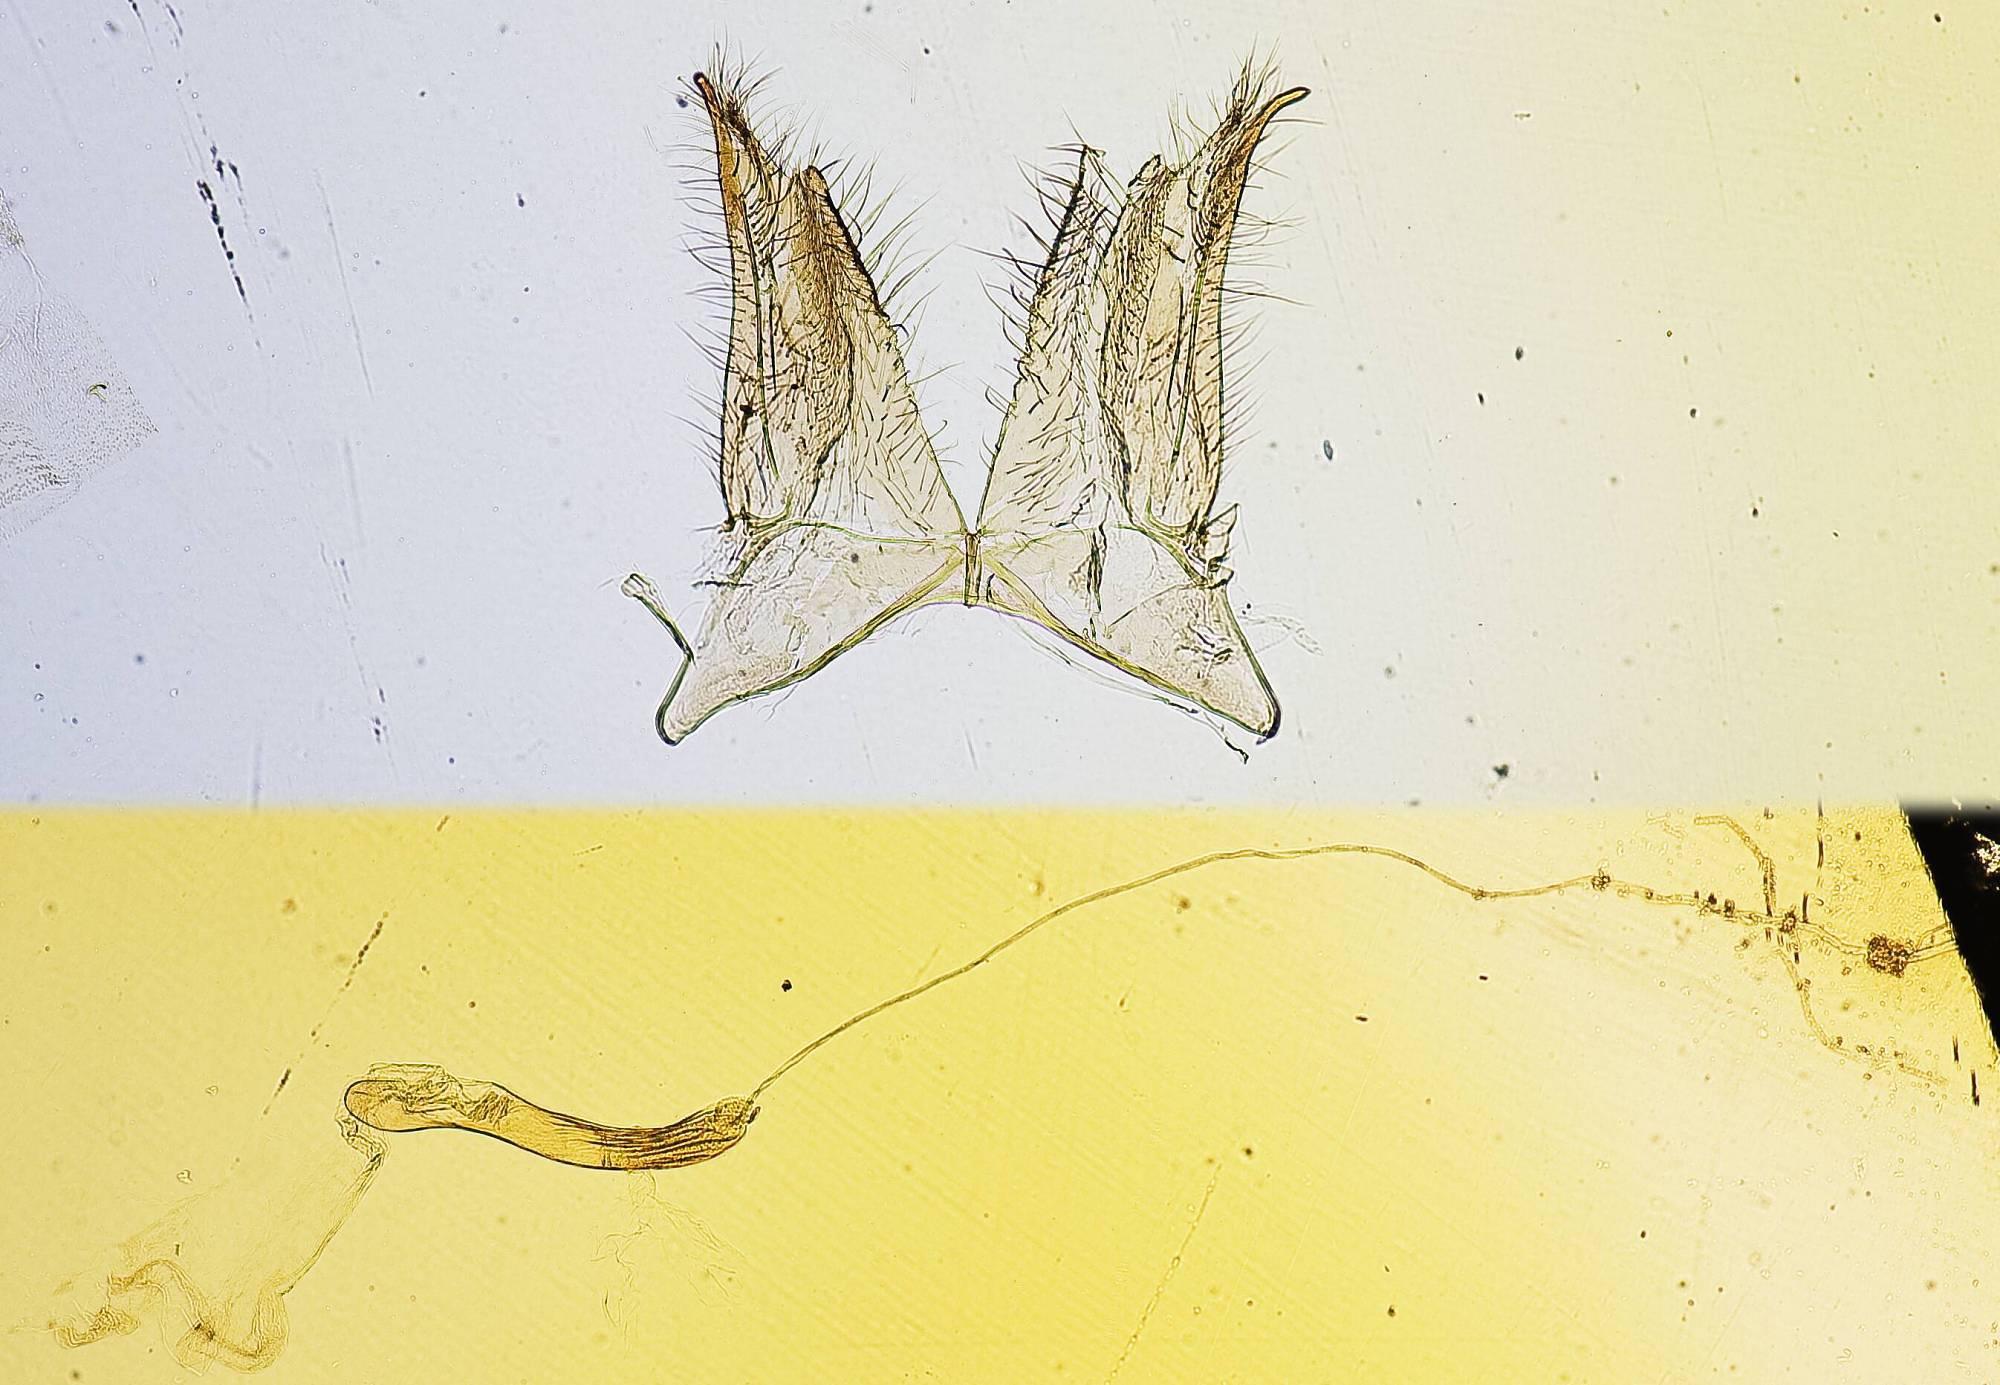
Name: Crambus youngellus
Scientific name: Crambus youngellus Kearfott
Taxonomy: Animalia, Arthropoda, Insecta, Lepidoptera, Pyralidae
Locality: Ottawa, Ontario, Canada
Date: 5 Jul 1906